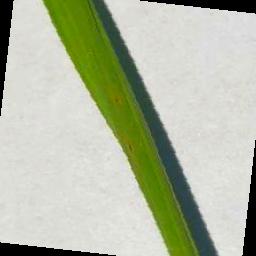
Label: Rice___Brown_Spot